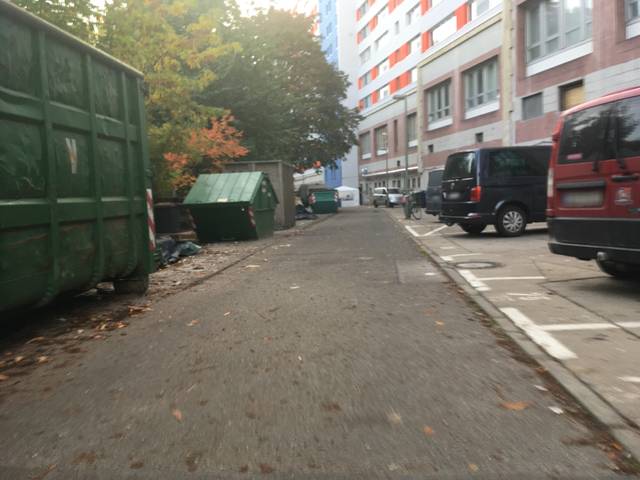
Region: Germany
Coordinates: 52.512, 13.397